Moonheart

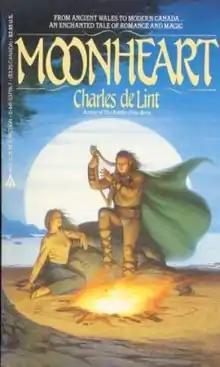
First edition cover

Moonheart is an urban fantasy novel by Canadian writer Charles de Lint. In the story,